Radzymin

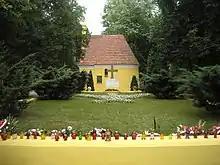
Grave of Polish troops fallen in the Battle of Radzymin (1920)

Radzymin dates back to the Middle Ages. It was mentioned in a document of Duke Bolesław IV of Warsaw from 1440. It was granted a town charter in 1475. Since then, the town shared the fate of the nearby city of Warsaw, located only away. It was a private town owned by Polish nobility, administratively located in the Warsaw County in the Masovian Voivodeship in the Greater Poland Province of the Kingdom of Poland.